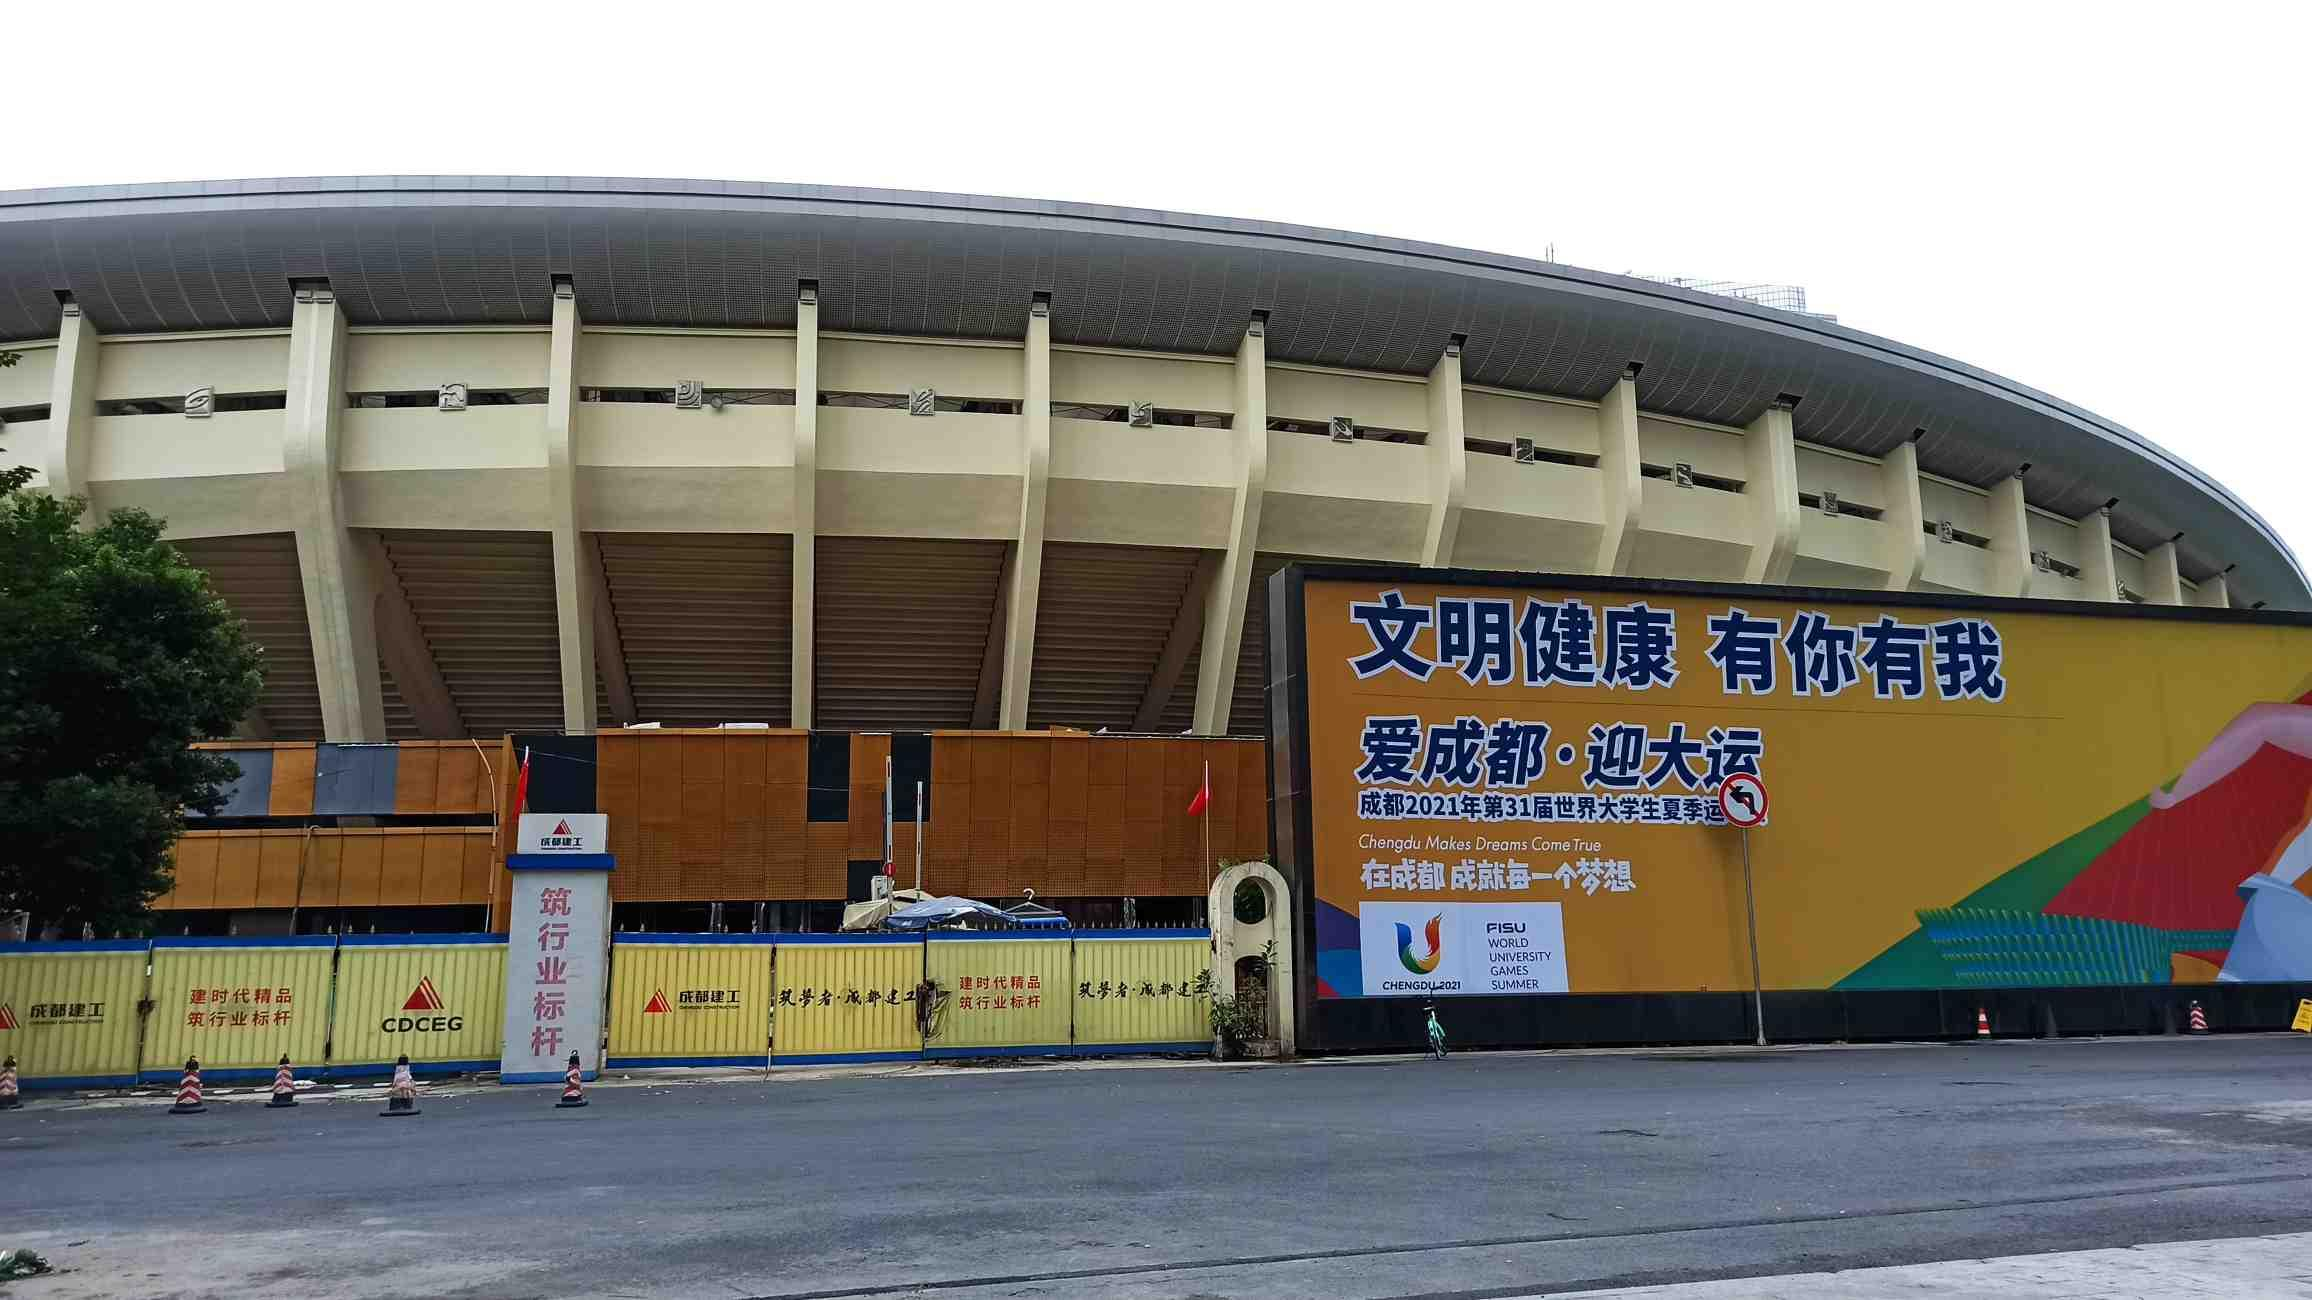
地标名称：成都体育中心
所在城市：成都市·青羊区